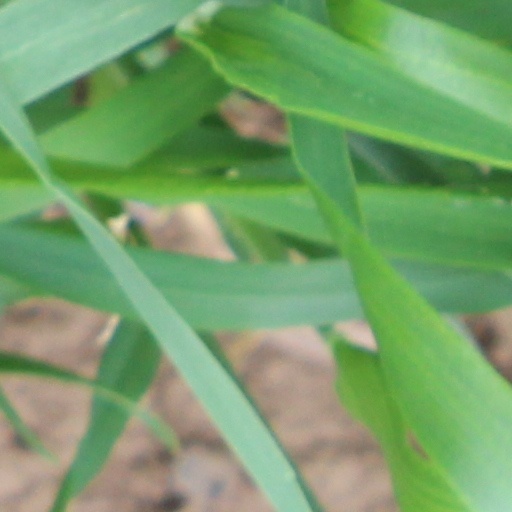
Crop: wheat